Remains (film)

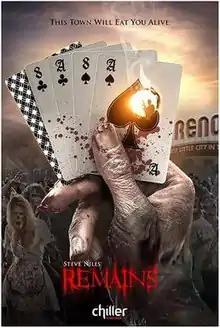
Theatrical release poster

Remains, also billed as Steve Niles' Remains, is a 2011 post-apocalyptic horror film. It depicts a small group of people in a Reno, Nevada casino who have survived a nuclear disaster while the rest of humanity has been turned into flesh eating zombies. It was produced by the Chiller Network and is based on the comic book series of the same name.